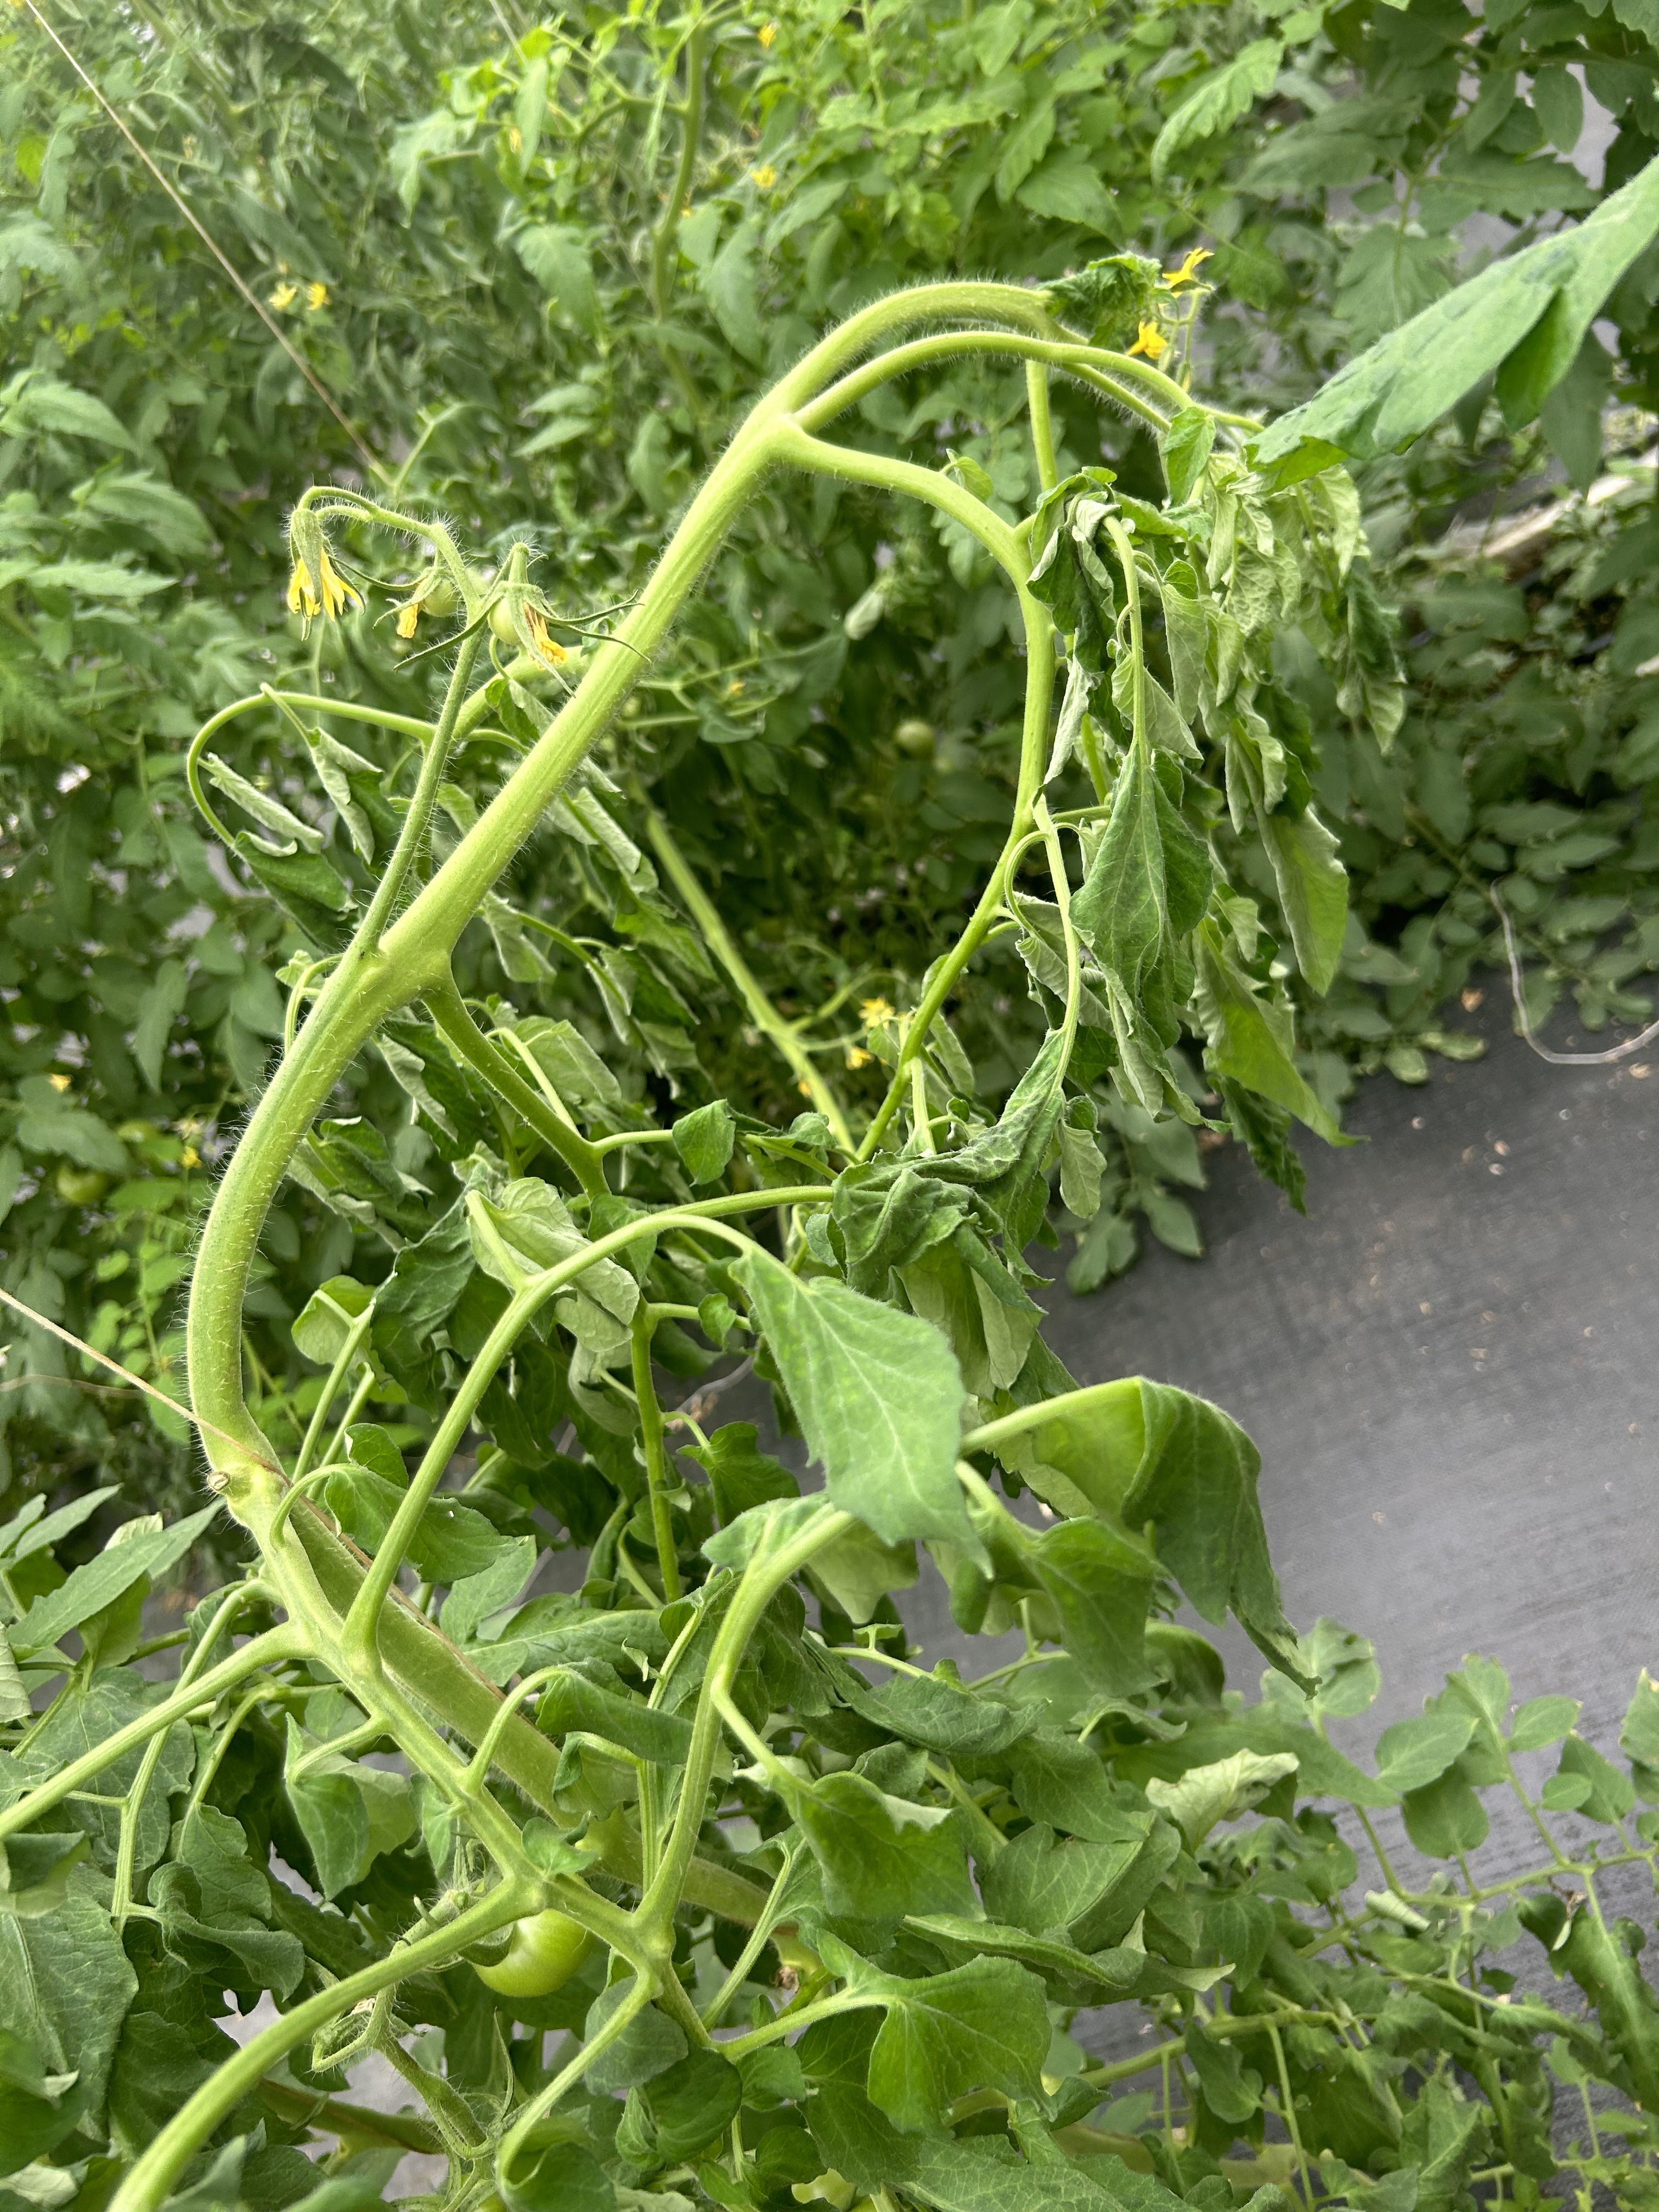
Disease: Wilt